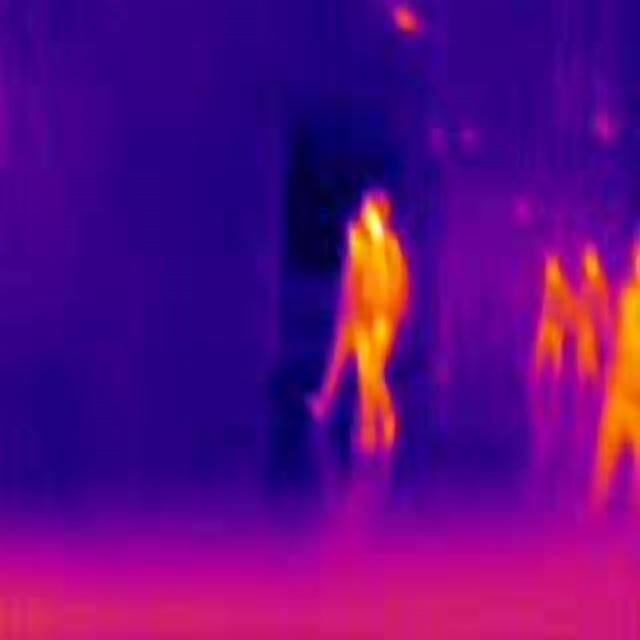
Detected objects:
label: person
label: person
label: person
label: person
label: person